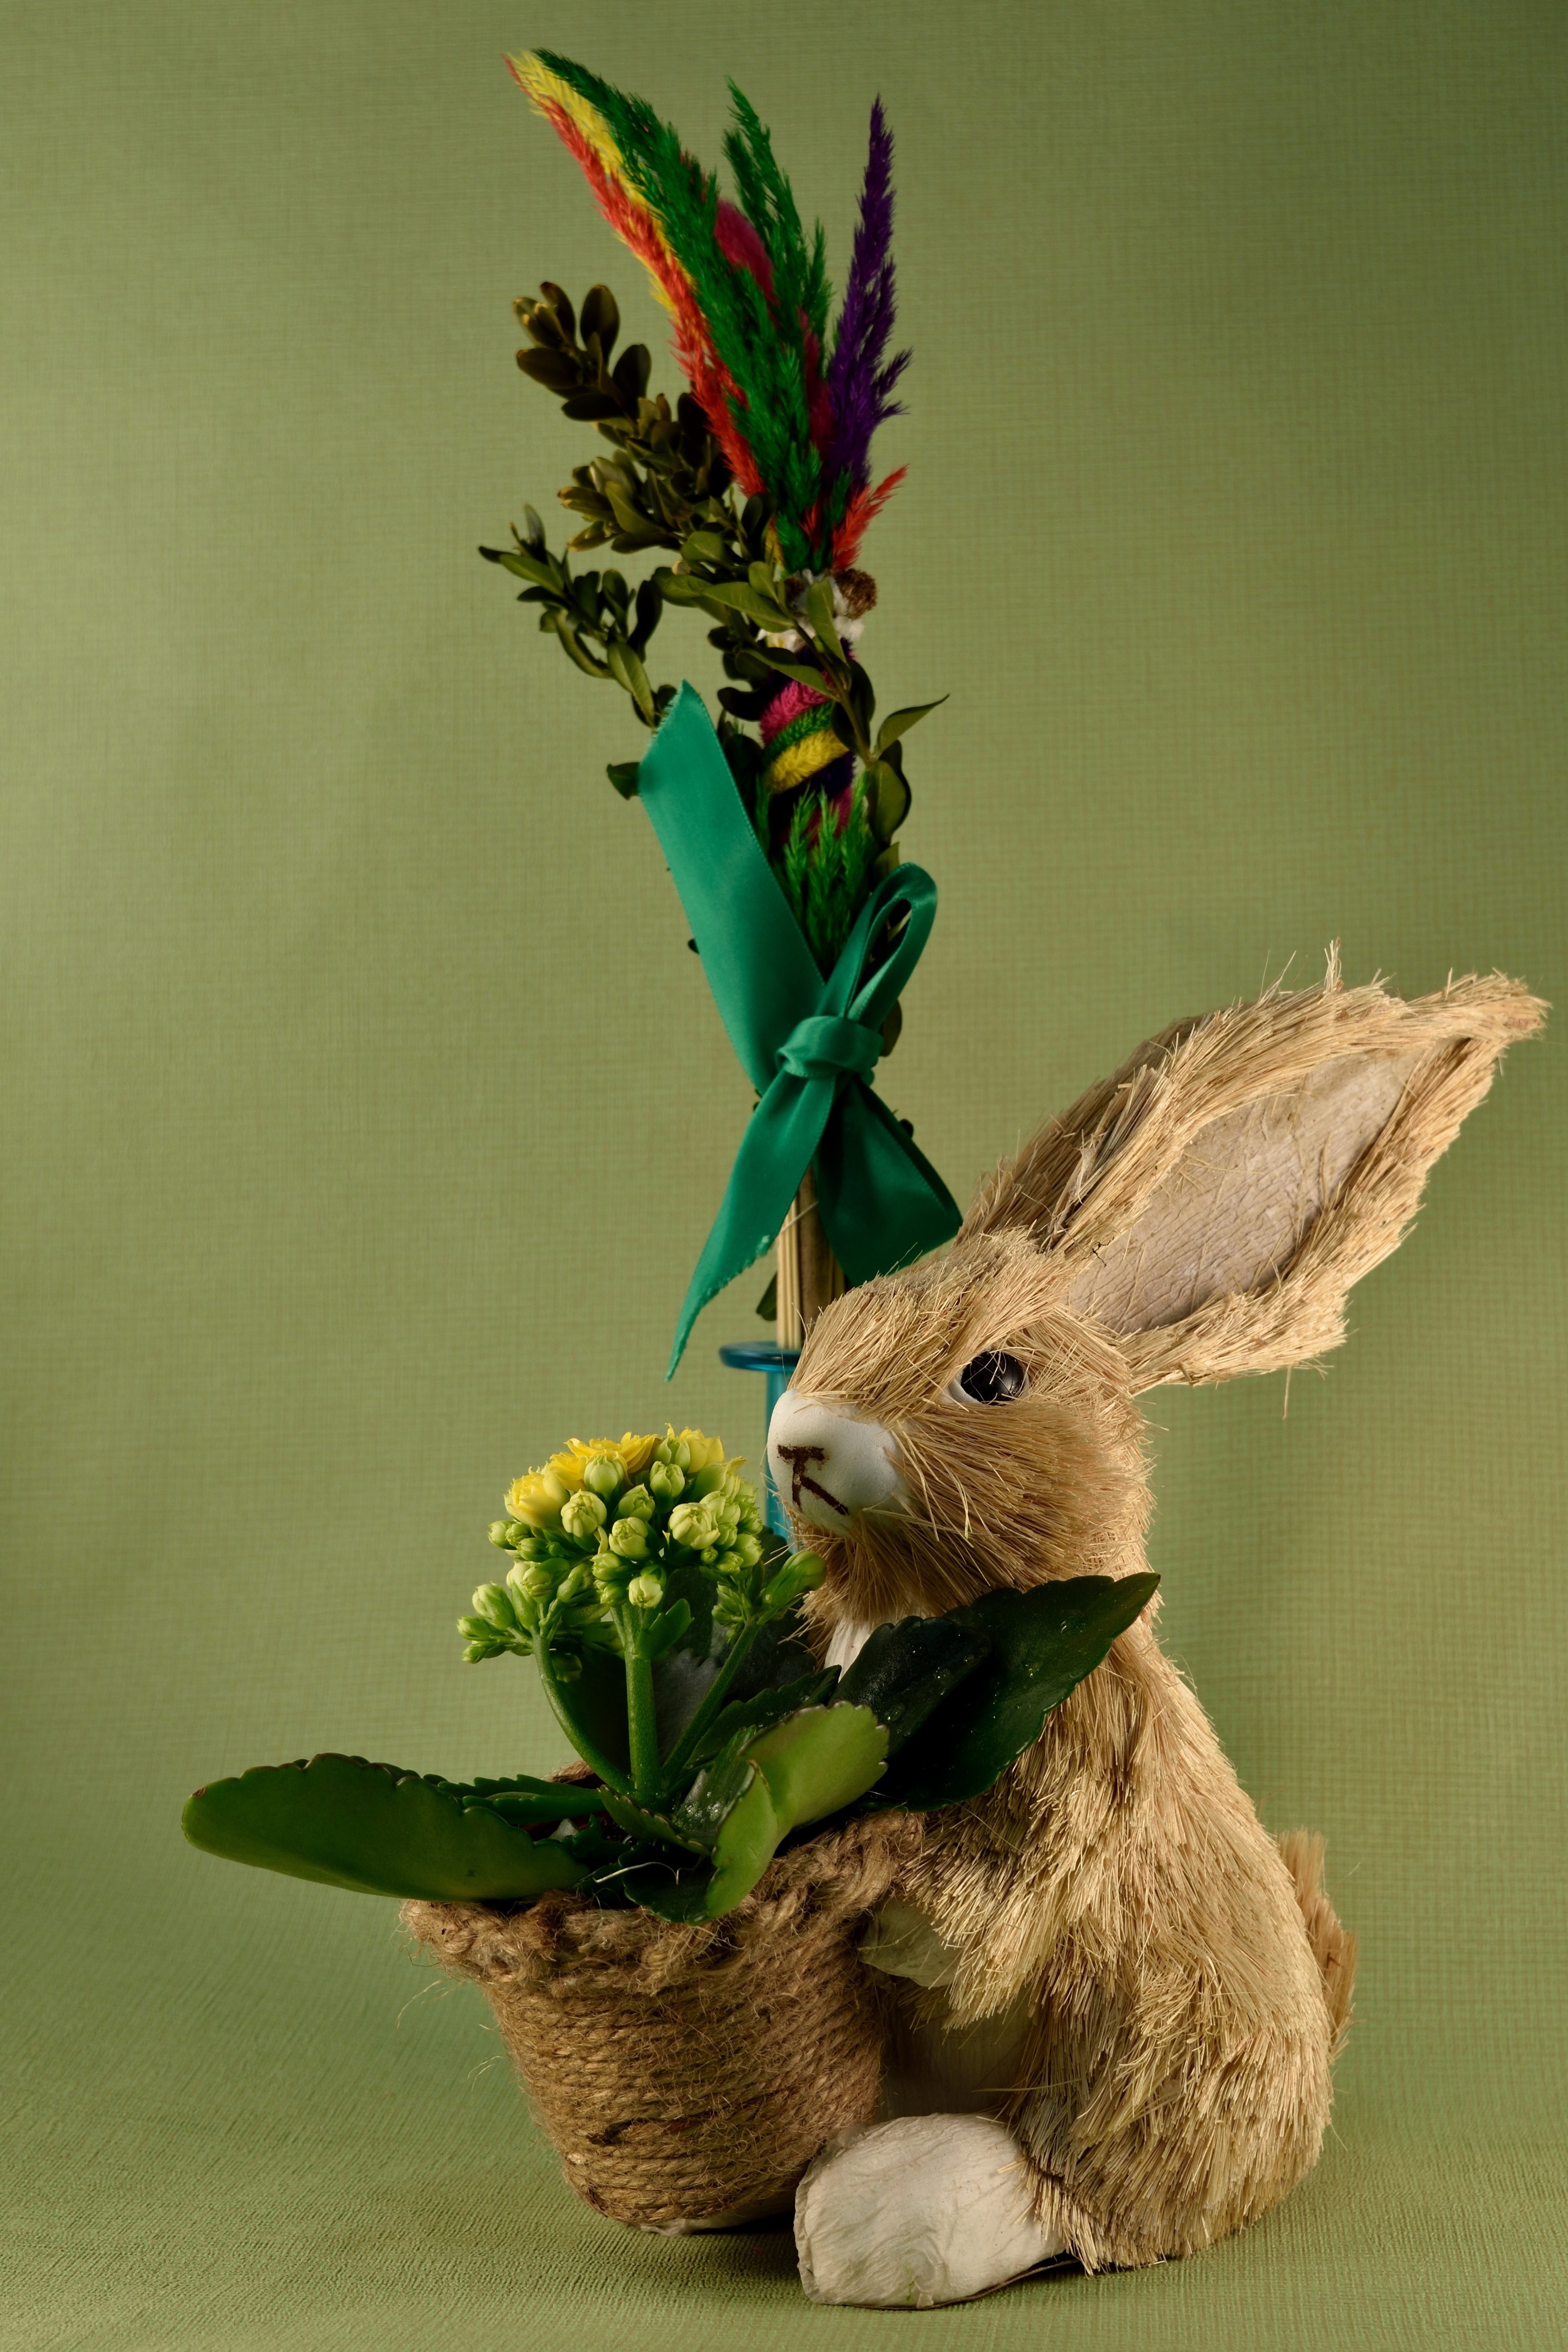
branch, flower, green, mammal, fauna, rabbit, hare, easter, palma, rabits and hares